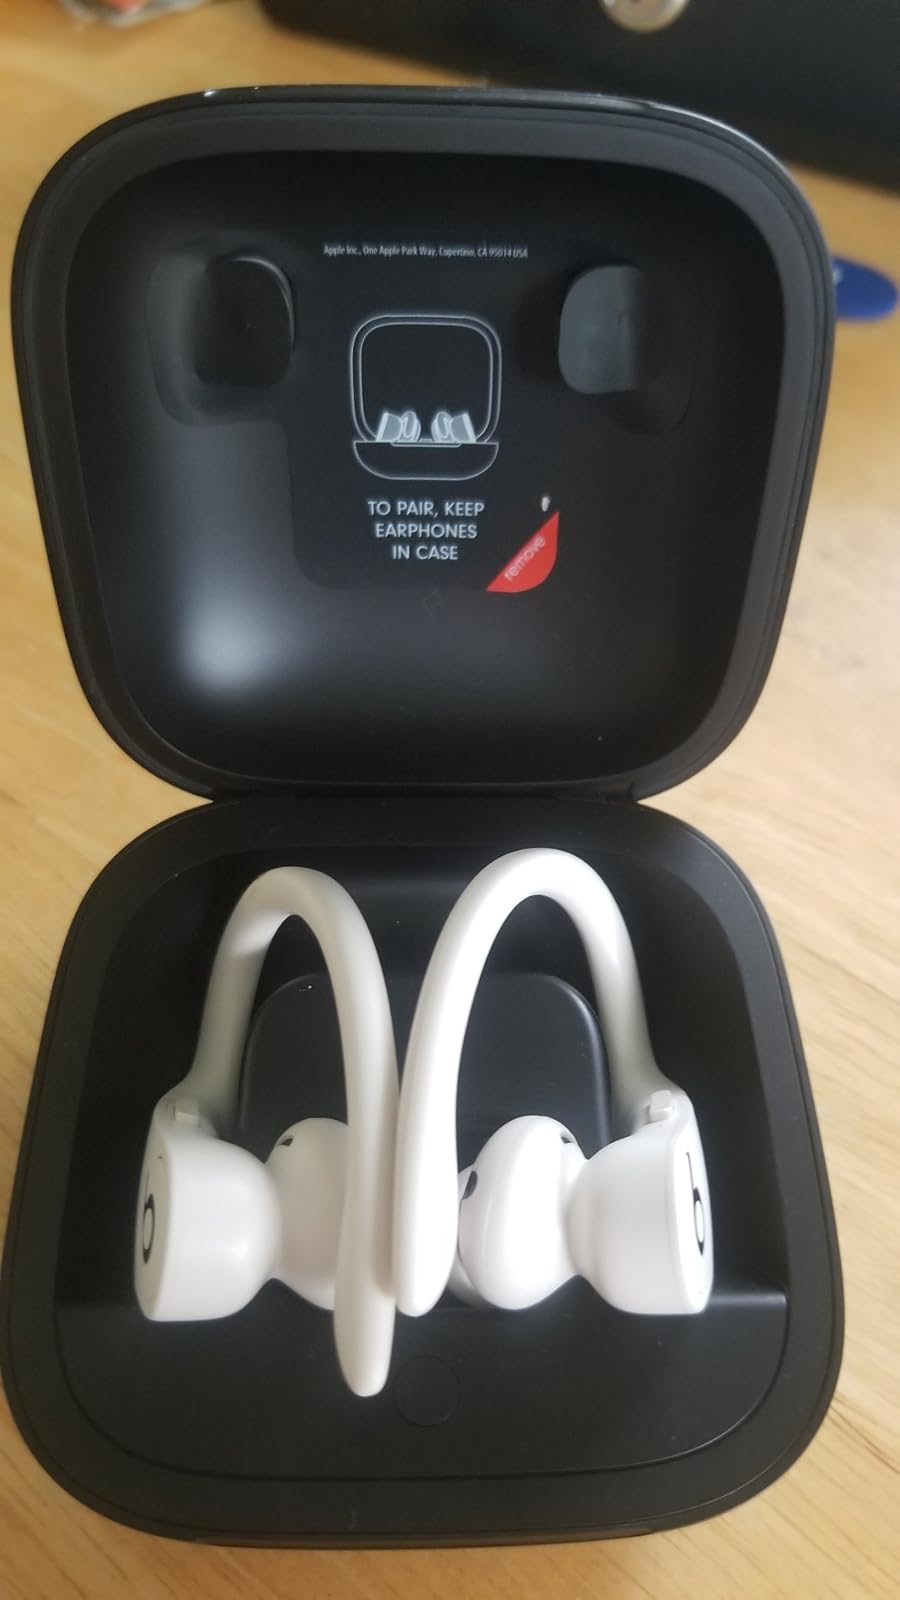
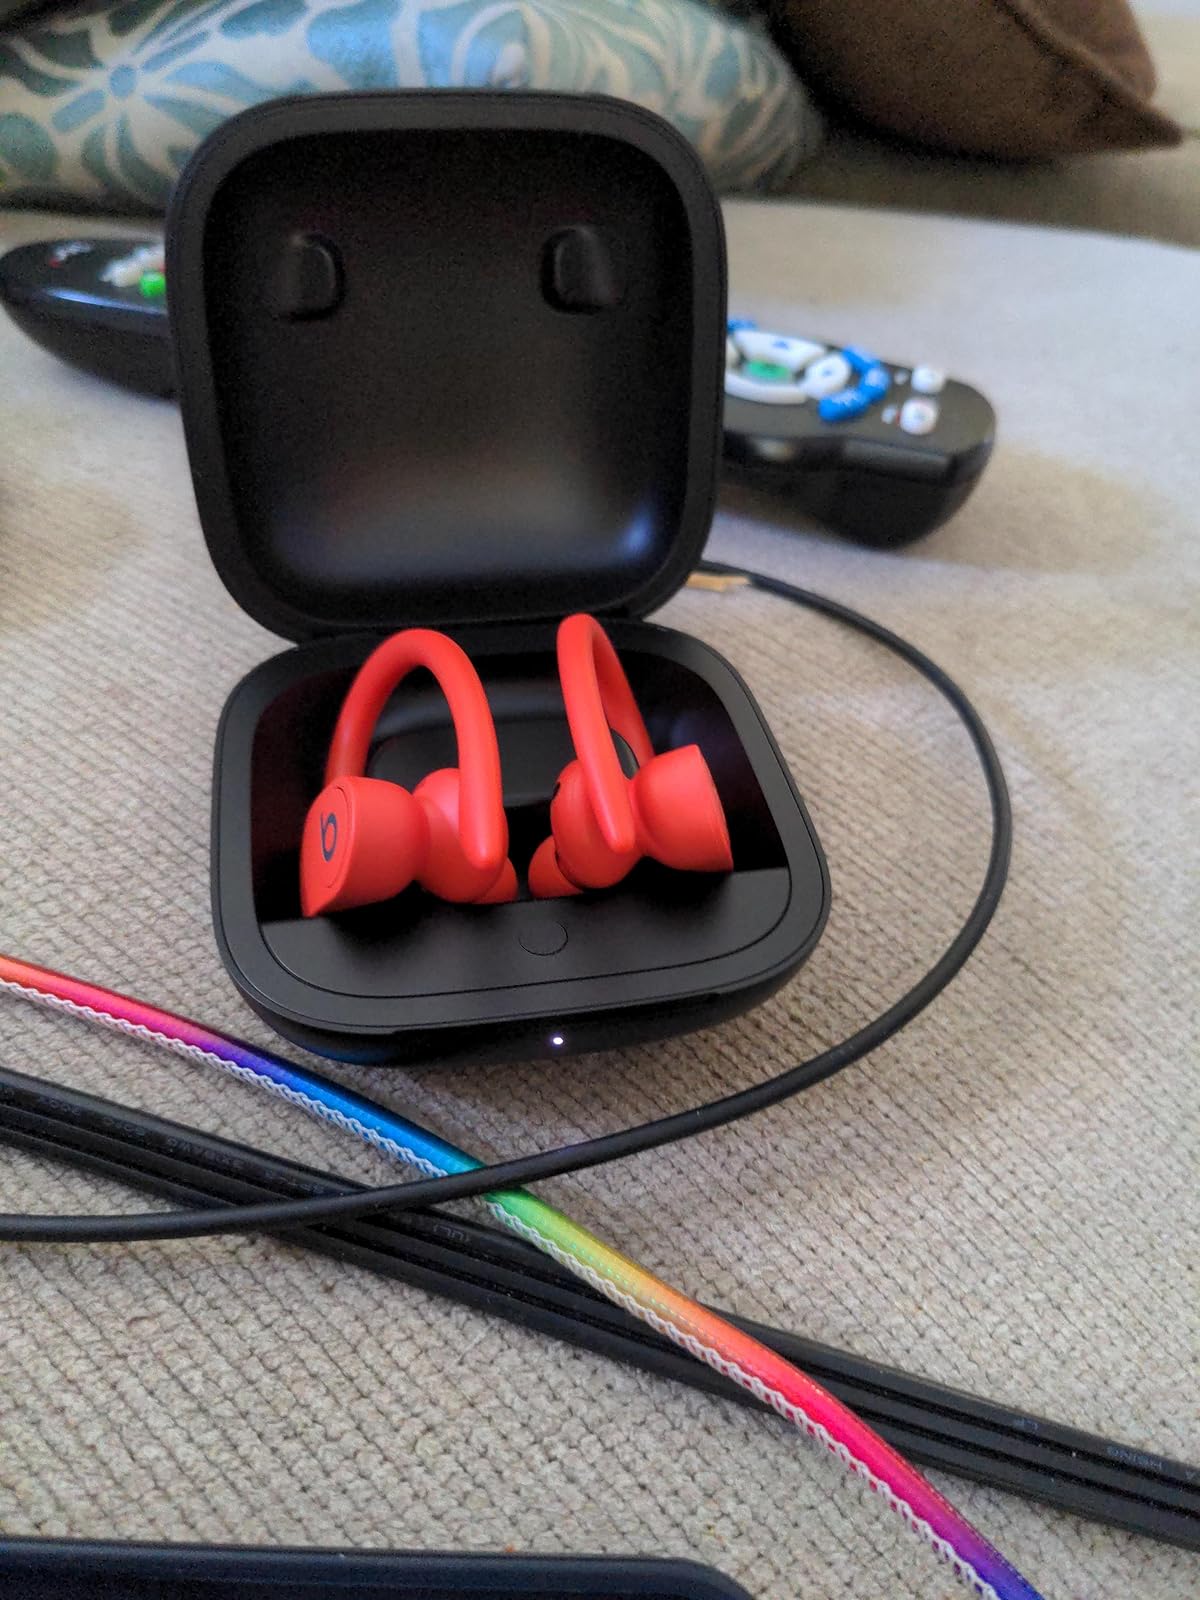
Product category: earbuds
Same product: no